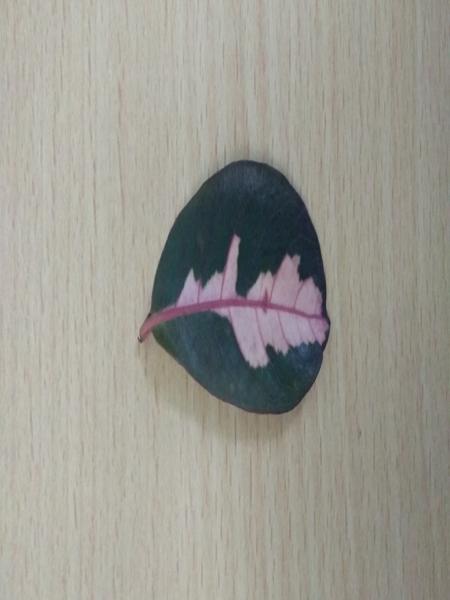
Plant: Caricature